Cult of the Lord Holy Christ of the Miracles

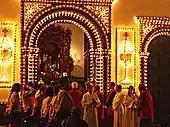
The return of the image of the Lord Holy Christ to the Convent of Our Lady of Hope.

The first procession in honour of the Lord Holy Christ of the Miracles occurred through the initiative of Mother Teresa da Anunciada, with the support of the island population, following a series of earthquakes where the nun hoped to obtain divine intervention. To this end, the image was moved to the altar of the Convent, then left the Church and followed a route to the other churches and convents of Ponta Delgada. From documents of the period, at the appearance the image at the doors of Esperança there was a commotion from the gathered crowd and the earth tremors stopped.